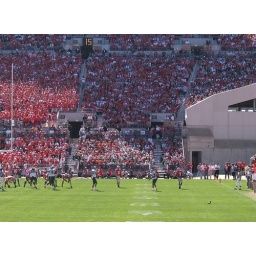
The bird calmly walked around the field during game play.